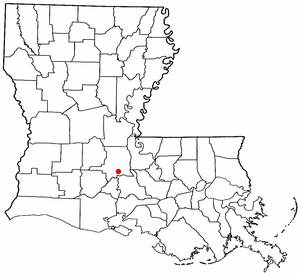
La ville de Léonville est située dans la paroisse de Saint-Landry dans l'État de la Louisiane aux États-Unis.